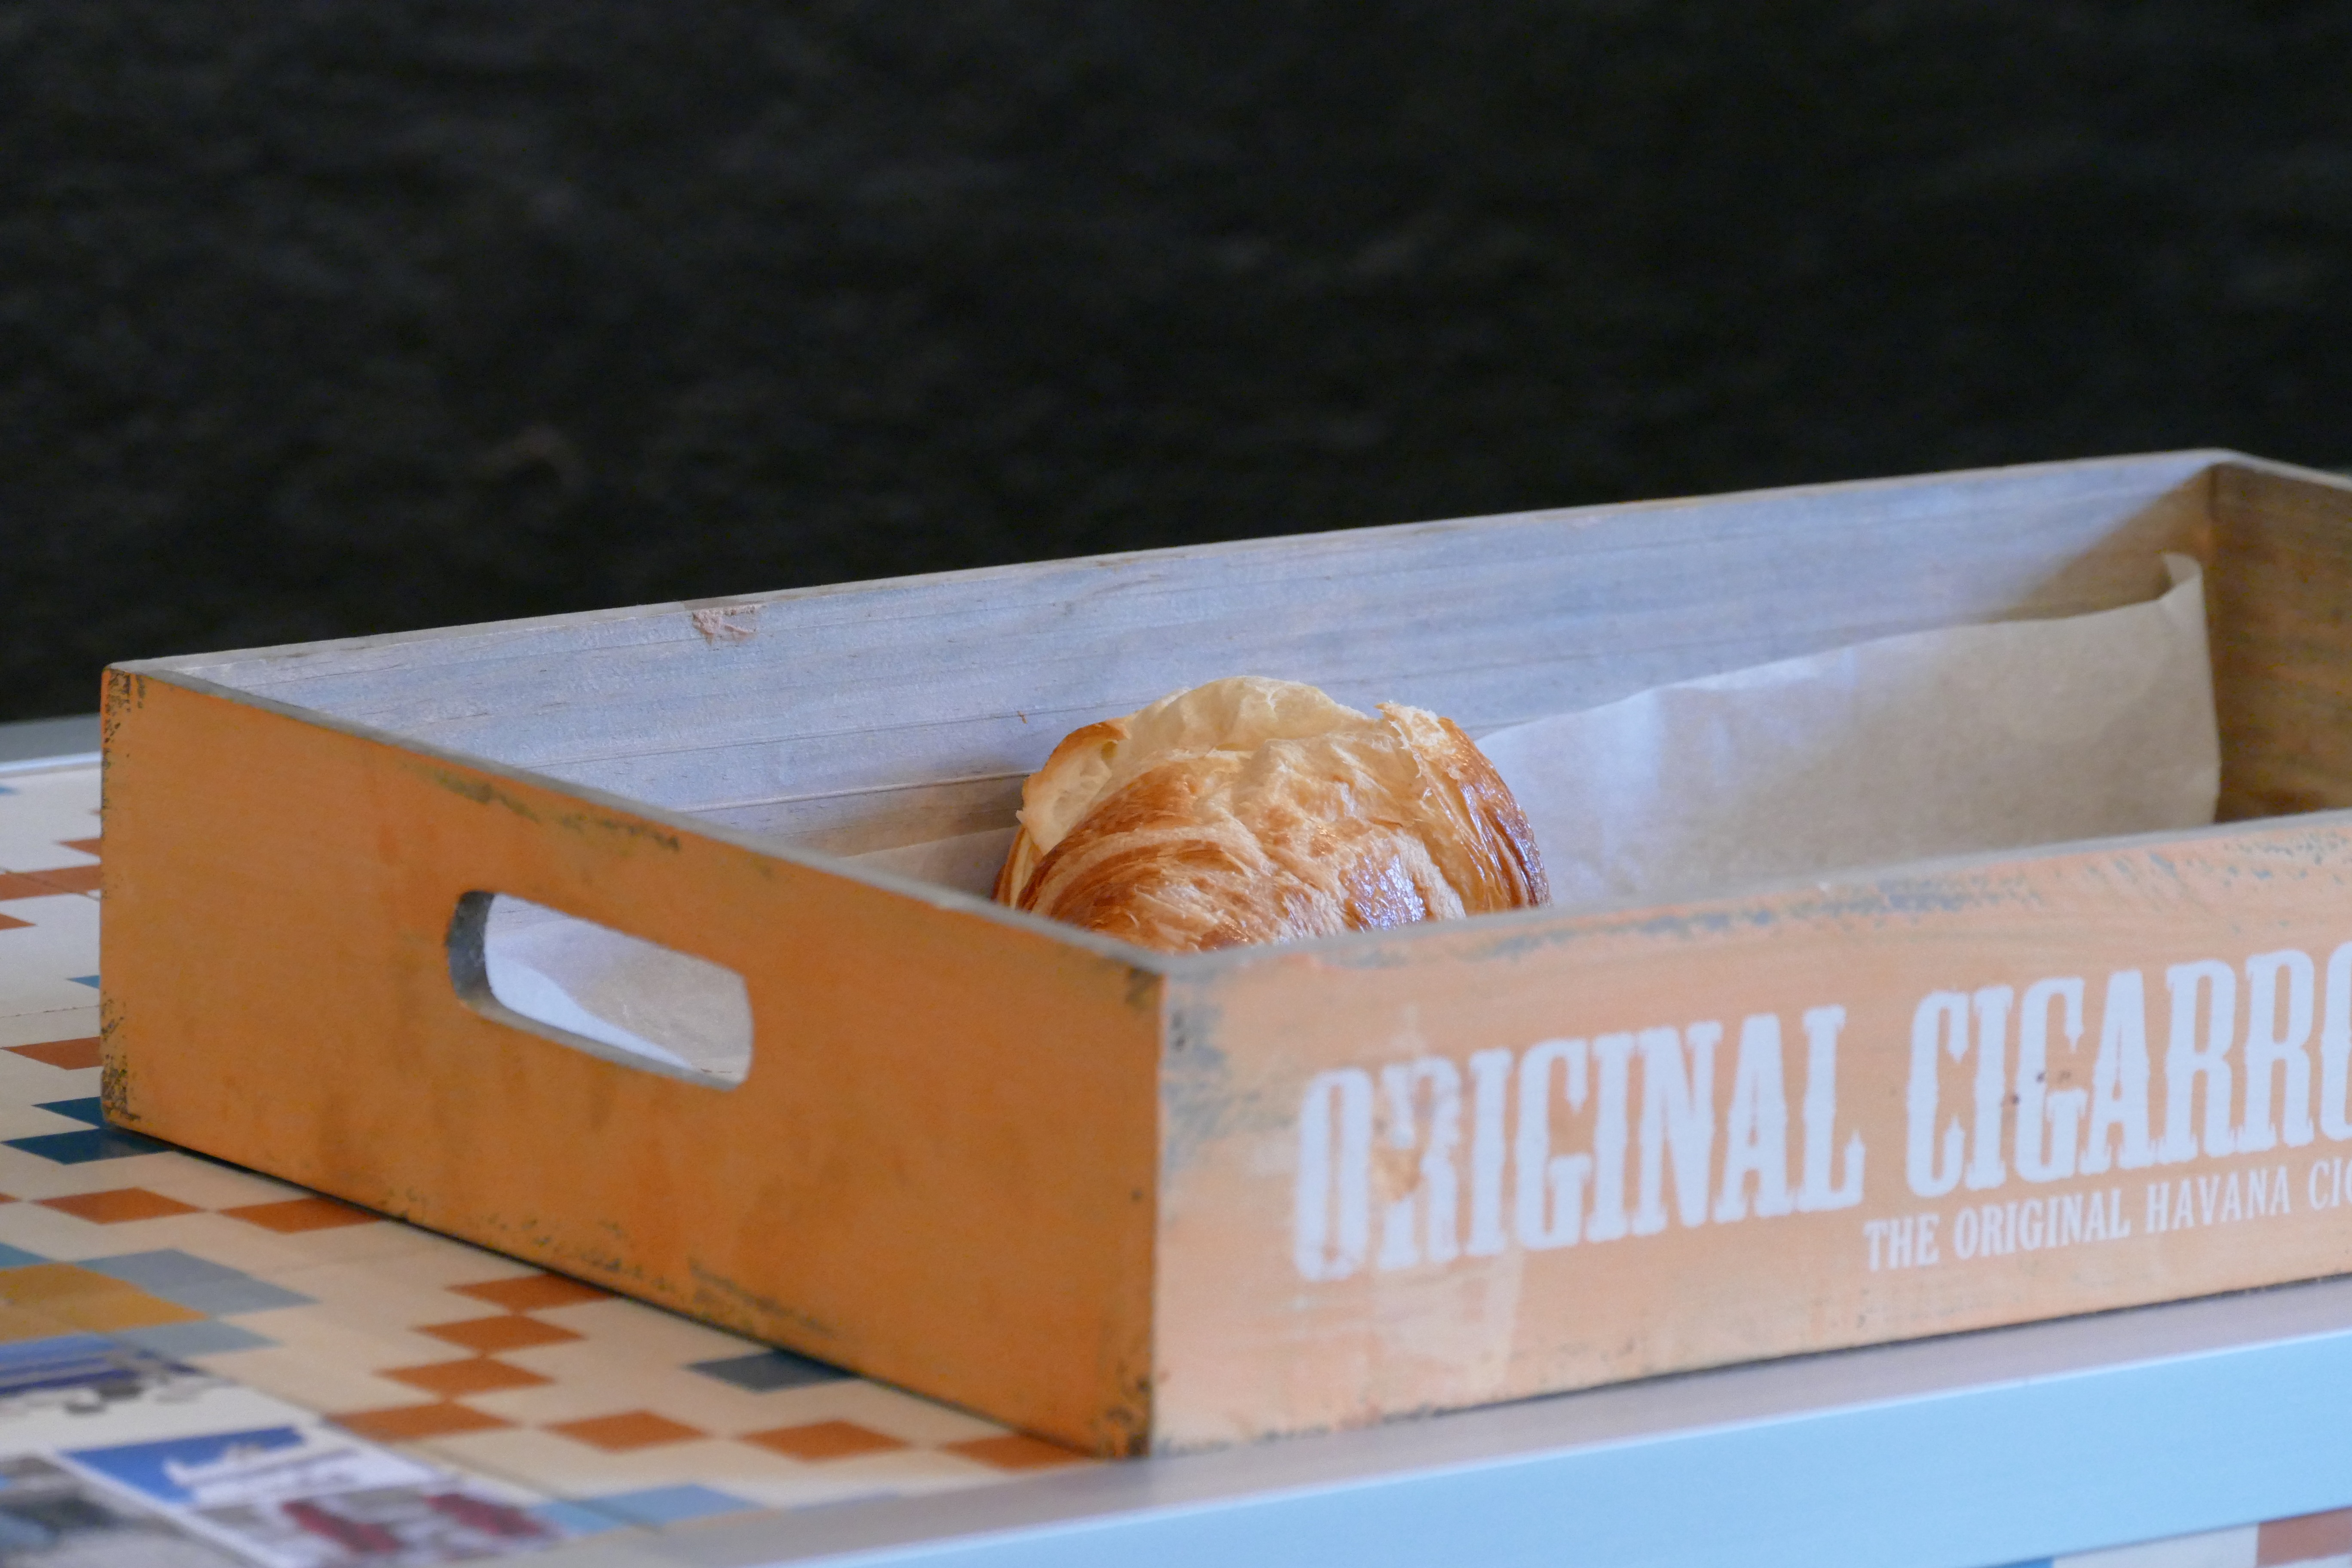
cafe, wood, sweet, food, furniture, breakfast, croissant, eat, delicious, product, edible, baked goods, puff pastry